Reception statute

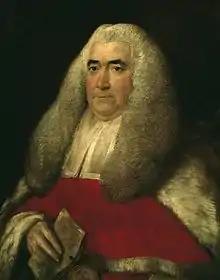
Justice William Blackstone described how the common law was adopted by British colonies

In "Commentaries on the Laws of England", Sir William Blackstone described the process by which English common law followed English colonization: